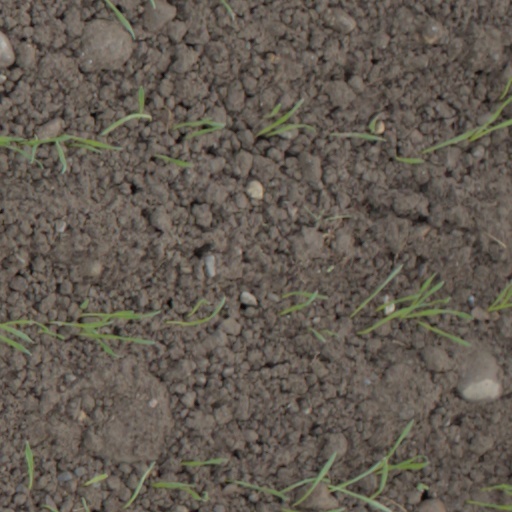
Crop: wheat